Adams Hotel

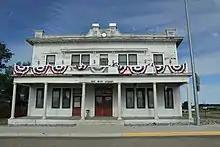
Front in 2016

The building is a two-story, wood-frame structure on a sandstone foundation, built with Colonial Revival styling. It is trapezoidal in plan, to create the illusion that it is parallel to the nearby railroad. It has a shed roof with a parapet wall around the south, east, and north sides. Two of these walls have pairs of decorative towers which frame the hotel's painted signboards.